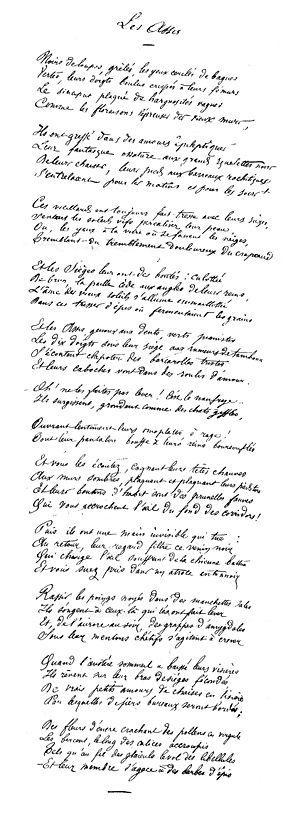
La versification française est l'ensemble des techniques employées dans l'expression poétique traditionnelle en langue française et des usages qui y règlent la pratique du vers : regroupement en strophes, jeu des rythmes et des sonorités, types formels de poèmes. Terme au contenu purement technique, la versification se distingue des arts poétiques, qui renvoient à des conceptions à la fois techniques et esthétiques de la poésie revendiquées par une personne ou un groupe.
La poésie est un genre littéraire très ancien, aux formes variées, écrites généralement en vers mais qui admettent aussi la prose, et qui privilégient l'expressivité de la forme, les mots disant plus qu'eux-mêmes par leur choix et leur agencement. Sa définition se révèle difficile et varie selon les époques, au point que chaque siècle a pu lui trouver une fonction et une expression différente, à quoi s'ajoute l'approche propre à la personnalité de chaque poète.
Arthur Rimbaud est un poète français, né le 20 octobre 1854 à Charleville et mort le 10 novembre 1891 à Marseille. Bien que brève, son œuvre poétique est caractérisée par une prodigieuse densité thématique et stylistique, faisant de lui une des figures majeures de la littérature française.